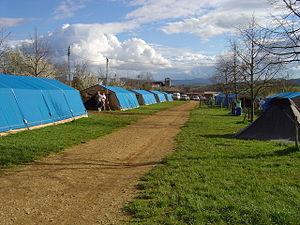
Taizé est une commune française située dans le département de Saône-et-Loire en région Bourgogne-Franche-Comté.